Manbij offensive (2016)

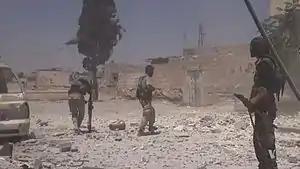
SDF fighters in Manbij.

By 9 August, ISIL fighters still held parts of the Cultural Center, Emel Hospital, a hotel, the Security Crossroad, a post office, the Al-Mûxeta market, the Al-Serab and Al-Cura neighborhoods, the Agriculture School and the Jarablus road, which they still defended fiercely amid slow SDF advances. Other pockets such as Tatbekat Prison had by then fallen, while al-Masdar News estimated that only around 100 ISIL fighters, mostly snipers, and their families were left in Manbij. Nevertheless, the few remaining ISIL forces held around 1,000 civilians hostage, which made any airstrikes and major attacks extremely difficult for the anti-ISIL coalition. During the night, ISIL forces attacked SDF positions in the northern countryside, though the assault was eventually beaten back.